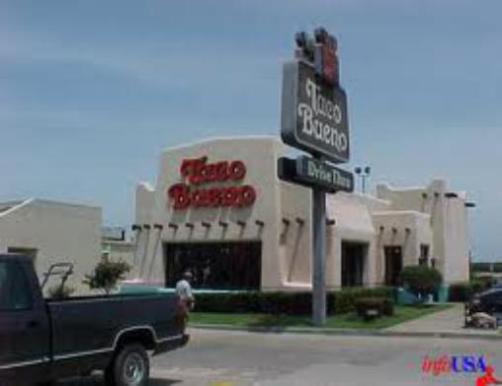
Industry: Food